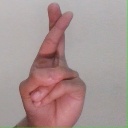
अक्षर: र